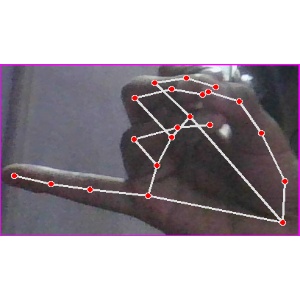
अक्षर: च